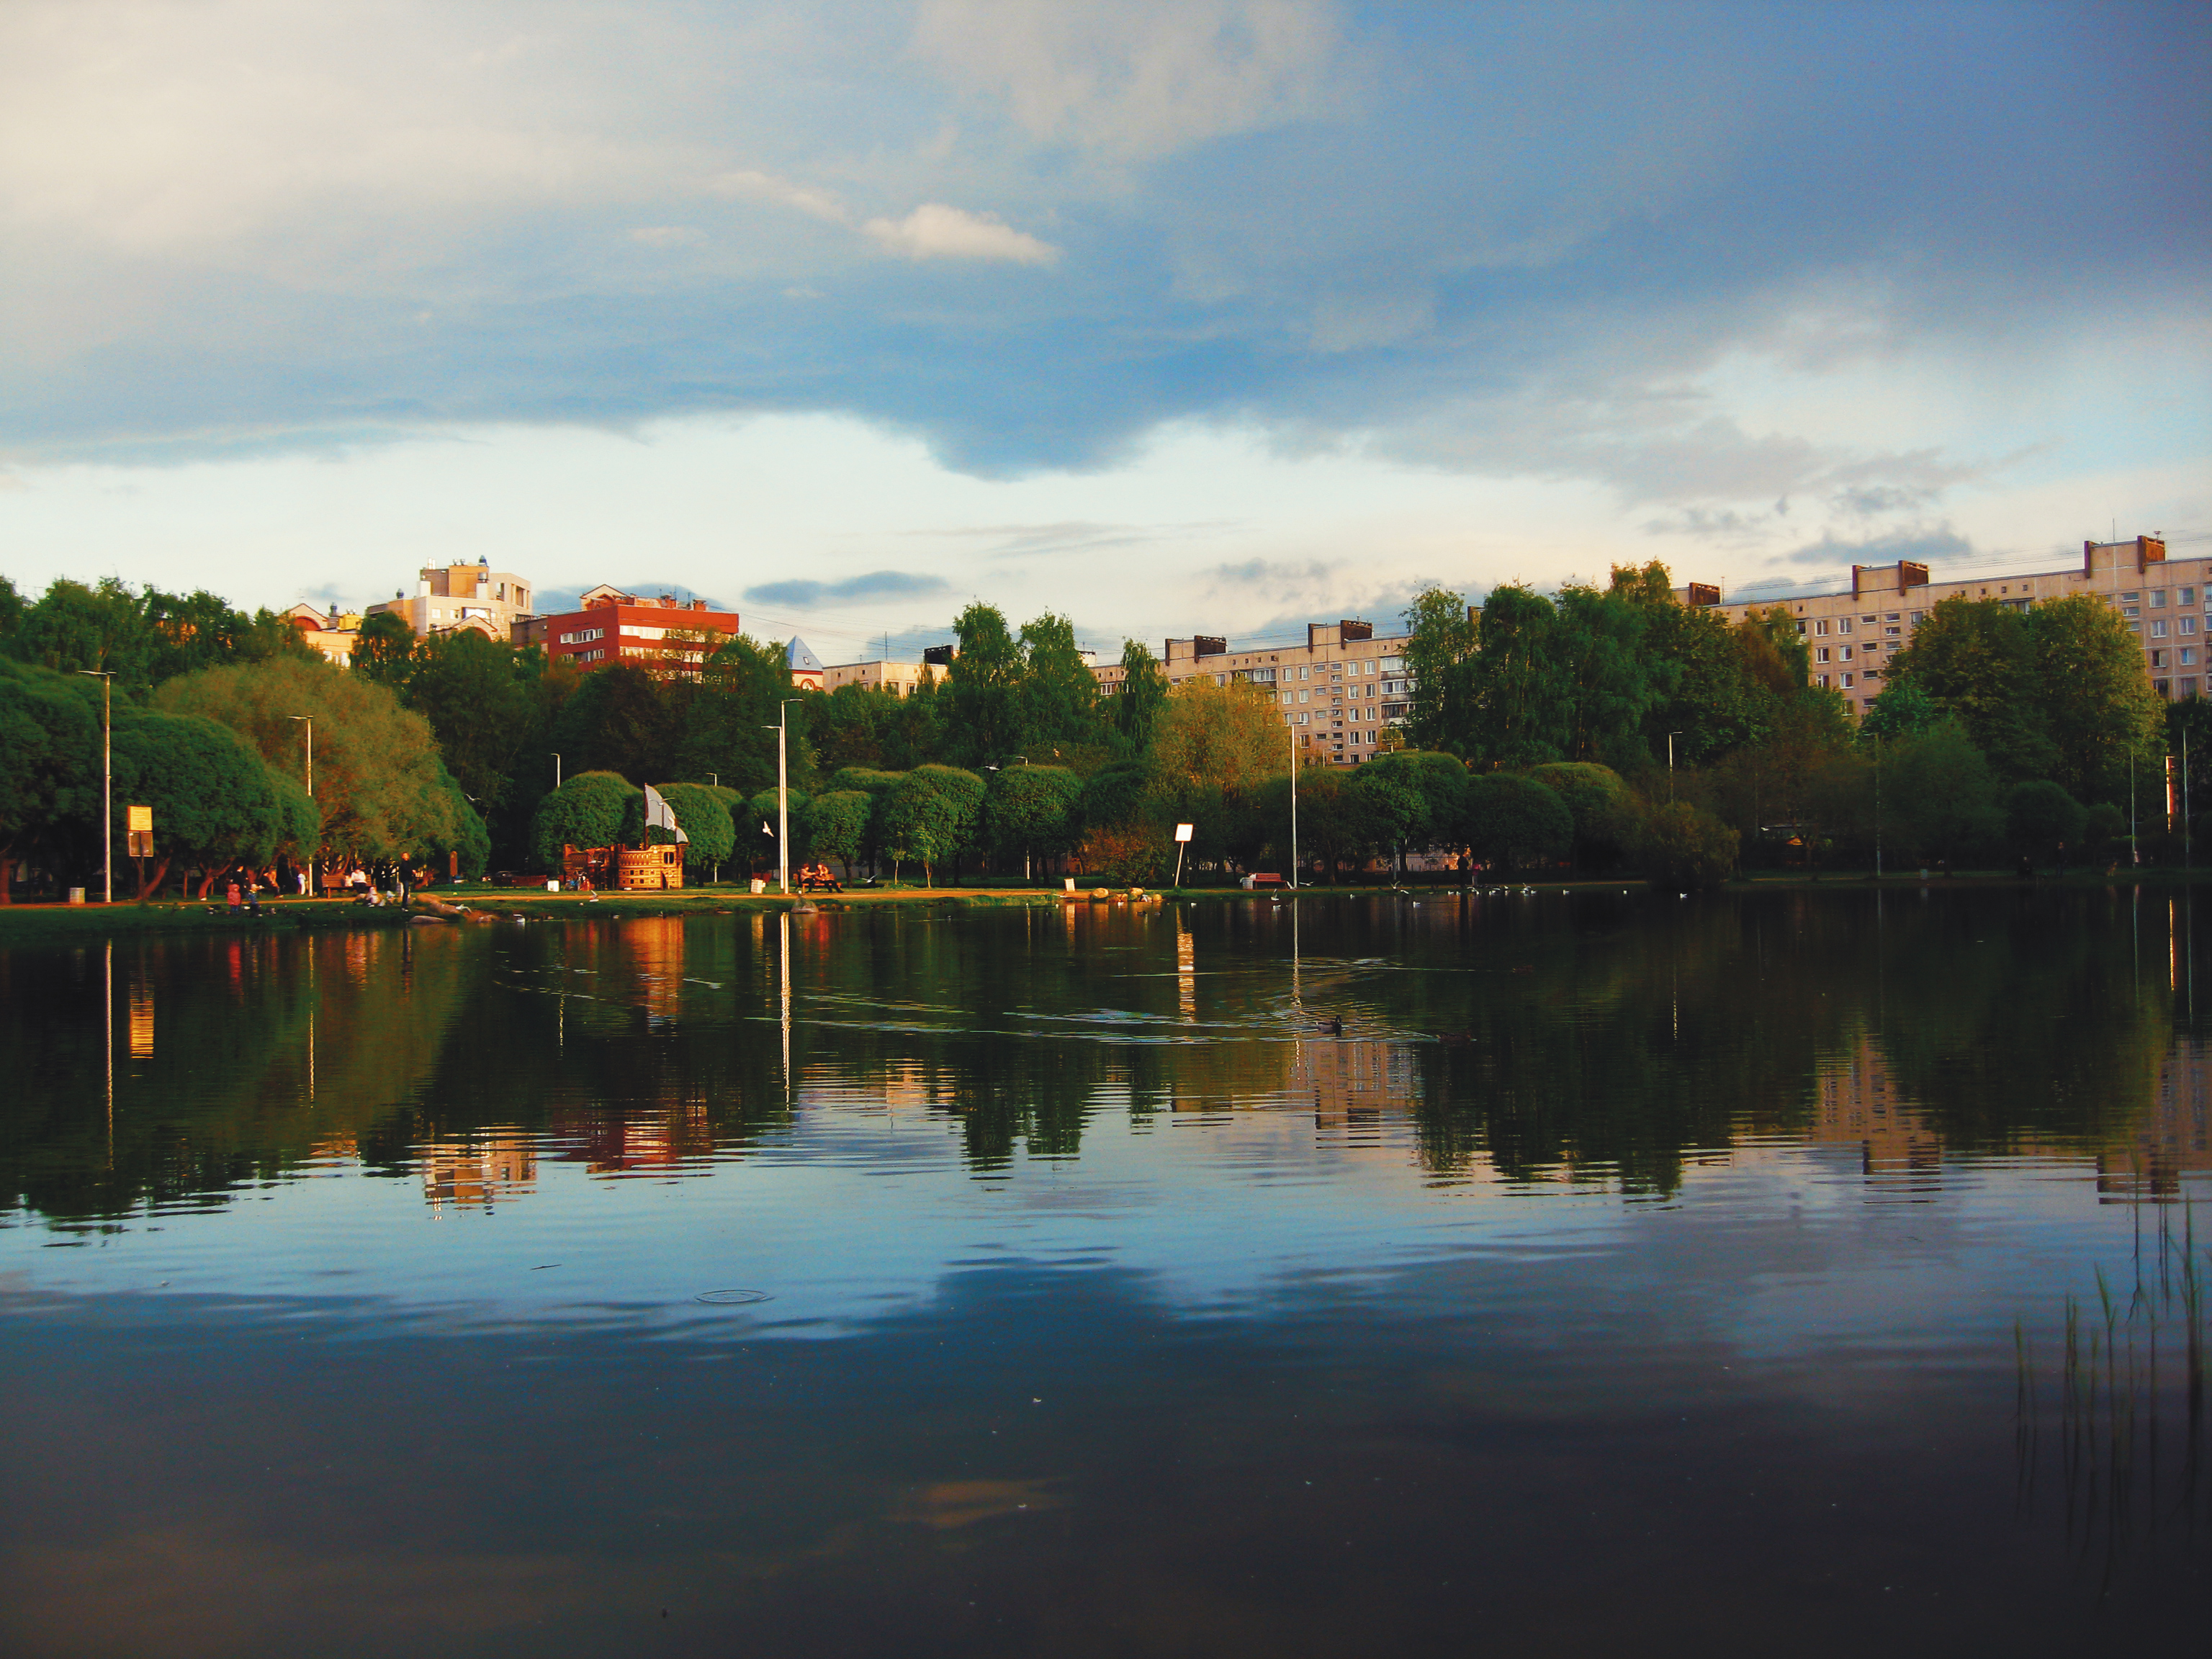
images, cloud, water, sky, water resources, daytime, plant, natural landscape, natural environment, lake, tree, building, sunlight, watercourse, bank, horizon, lacustrine plain, dusk, landscape, waterway, cumulus, rural area, calm, city, reservoir, evening, lake district, leisure, symmetry, reflection, loch, meteorological phenomenon, pond, channel, sunset, garden, tourism, wetland, floodplain, night, skyline, vacation, bayou, canal